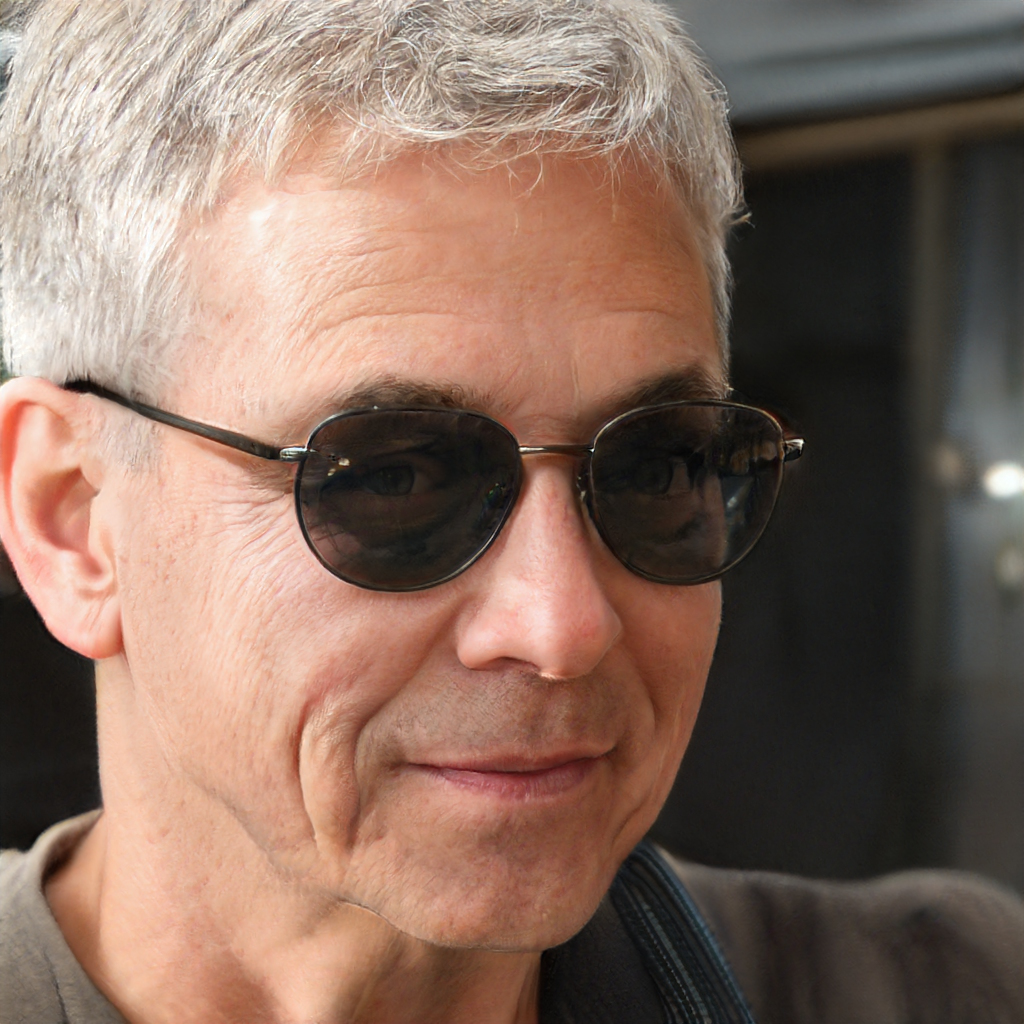
Gender: Male